Temescal, Oakland, California

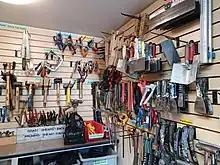
Tools at the Oakland Tool Lending Library

Temescal is home to one of the few tool-lending libraries in the Bay Area—indeed, in the U.S. (The Berkeley Public Library also has a tool-lending library at their nearby South Branch.) The Temescal branch of the Oakland Public Library operates this facility, which lends tools, free of charge, to library patrons for repairs and home-improvement projects. The Tool Lending Library also has instructional materials (books, videos, etc.) and gives "how-to" workshops.